Breechloader

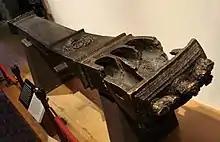
Three-shot experimental breech-loading cannon (burst) belonging to Henry VIII of England, 1540–1543.

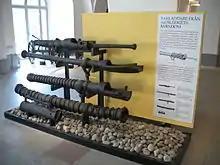
Early types of breech-loaders from the 15th and 16th century on display at the Army Museum in Stockholm.

Although breech-loading firearms were developed as far back as the early 14th century in Burgundy and various other parts of Europe, breech-loading became more successful with improvements in precision engineering and machining in the 19th century.